Bad Harzburg station

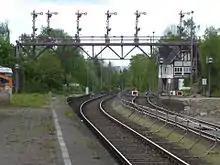
Signal gantry in Bad Harzburg, May 2017. The former line to Stapelburg is the higher track,running to the right in the background, the tracks to Vienenburg and Oker run lower and to the left.

Signals and points were controlled by mechanical interlockings, operated and monitored at the station entrance. The station's entrance signals (A and B) are located next to the level crossing at Westeroder Straße, the former entry signal from Eckertal was in the same area. The exit signals are mounted on a signal gantry at the entrance to the station. Exits from tracks 5 and 6 and 7 to 11 are controlled by two group exit signals (P5/6 and P7/11). With the exception of the main tracks 3 and 4, all tracks have blocking signals. The signal box of the "Jüdel" type is located immediately north of the bridge. It was opened on 17 May 1906.